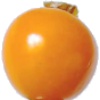
Label: Physalis 1